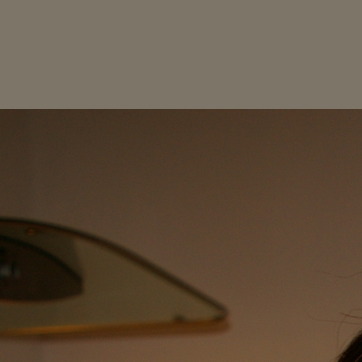
Material: painted